Gustavus Adolphus

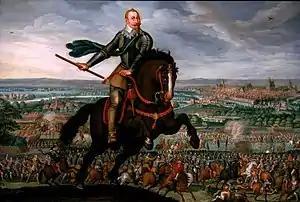
Gustavus Adolphus at Breitenfeld in 1631

Gustavus Adolphus was the main figure responsible for the success of Swedish arms during the Thirty Years' War and led his nation to great prestige. As a general, Gustavus Adolphus employed mobile artillery on the battlefield, as well as very aggressive tactics, where attack was stressed over defense, and mobility and cavalry initiative were emphasized.